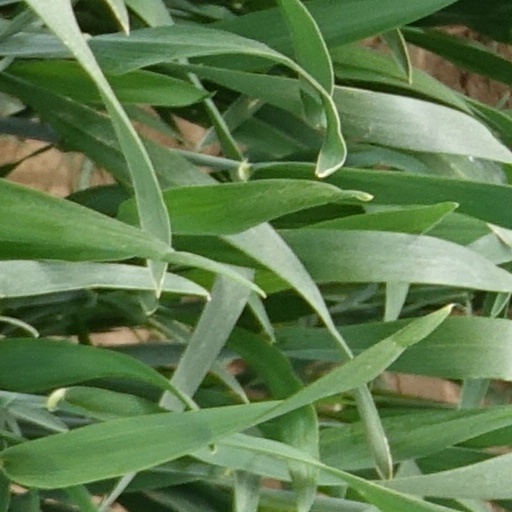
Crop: wheat